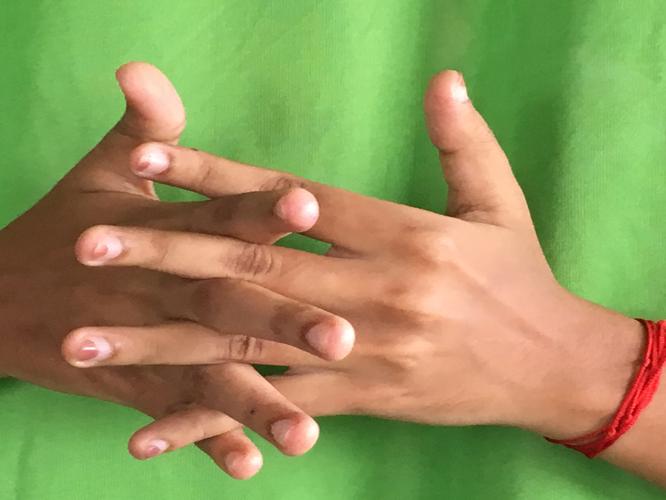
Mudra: Karkatta
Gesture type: double_hand